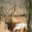
Label: deer